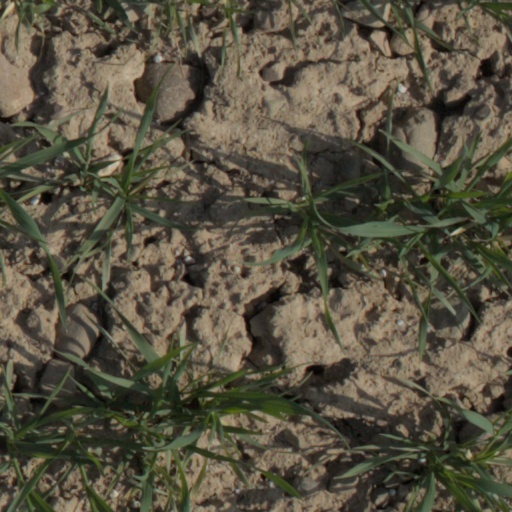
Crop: wheat